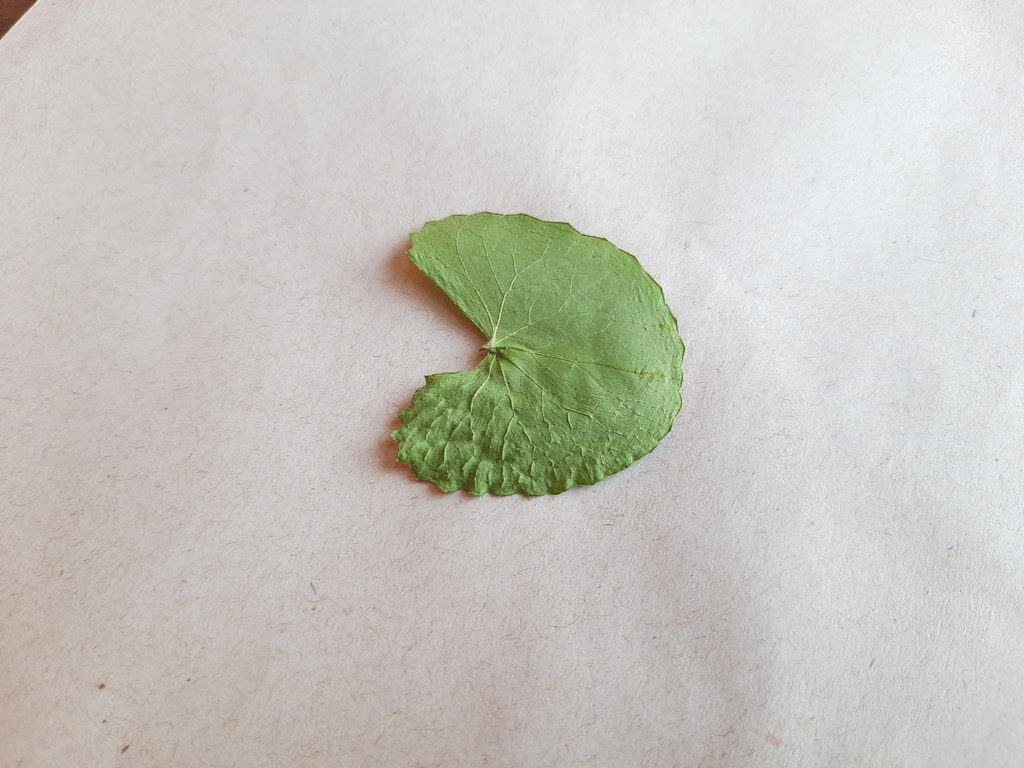
Label: Dried